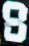
Number: 8